Davos Monstein railway station

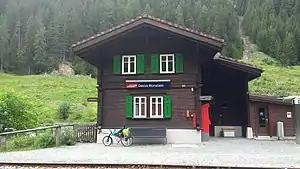
The station building in 2018

Davos Monstein railway station is a railway station in the municipality of Davos, in the Swiss canton of Graubünden. It is located on the Davos Platz–Filisur line. An hourly service operates on this line.